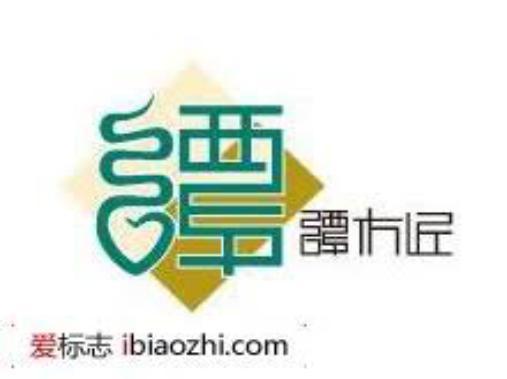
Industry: Necessities